AEK Athens F.C.

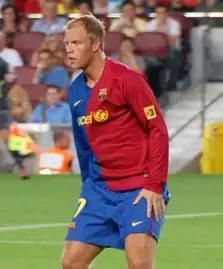
Eidur Gudjohnsen

On 12 February, AEK parted company with Lorenzo Serra Ferrer after a poor run of form and unsuccessful signings and replaced him with former player Nikos Kostenoglou, on a caretaker basis. The team initially finished in first place in the league, but after the court case between Apollon Kalamarias and Olympiacos for the illegal usage of a player in the 1–0 Apollon Kalamarias win earlier in the season, Olympiacos was awarded 3 points, thus finishing 2 points ahead of AEK.